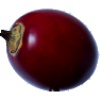
Label: Tamarillo 1